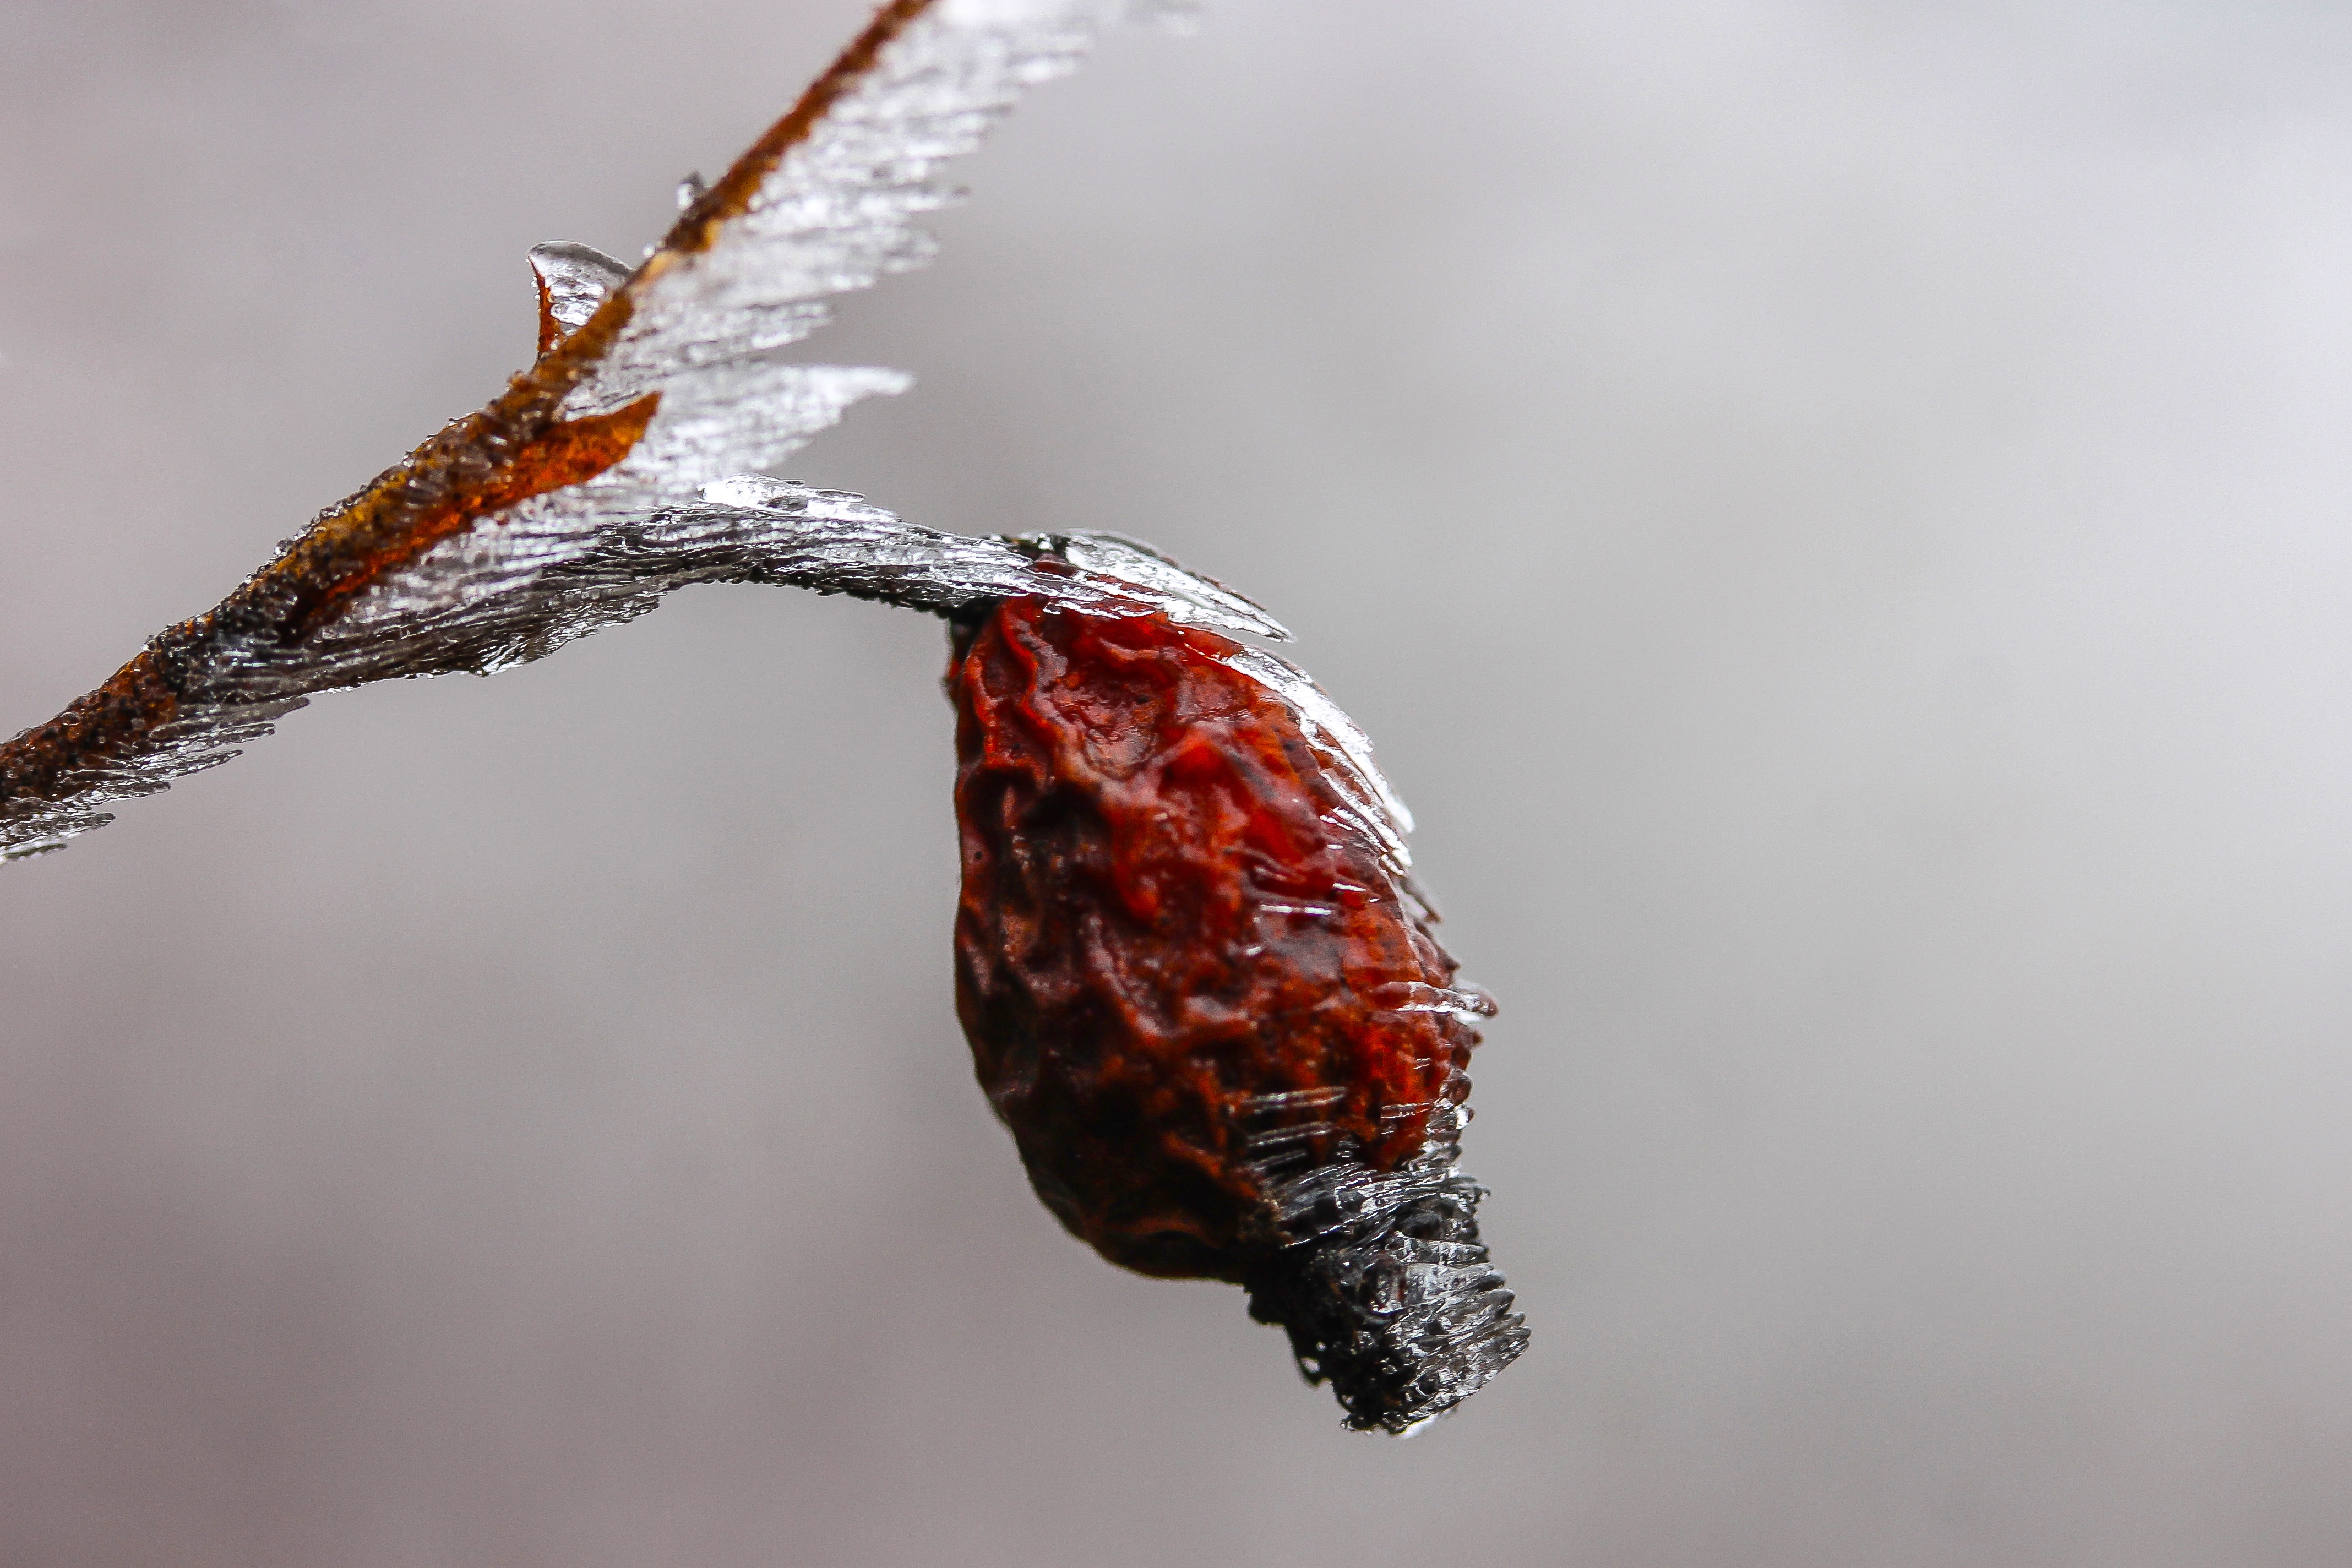
hand, tree, nature, forest, branch, snow, cold, winter, plant, photography, leaf, flower, frost, ice, red, crop, insect, macro, flora, season, twig, close up, crystal, rosehips, macro photography, rimy